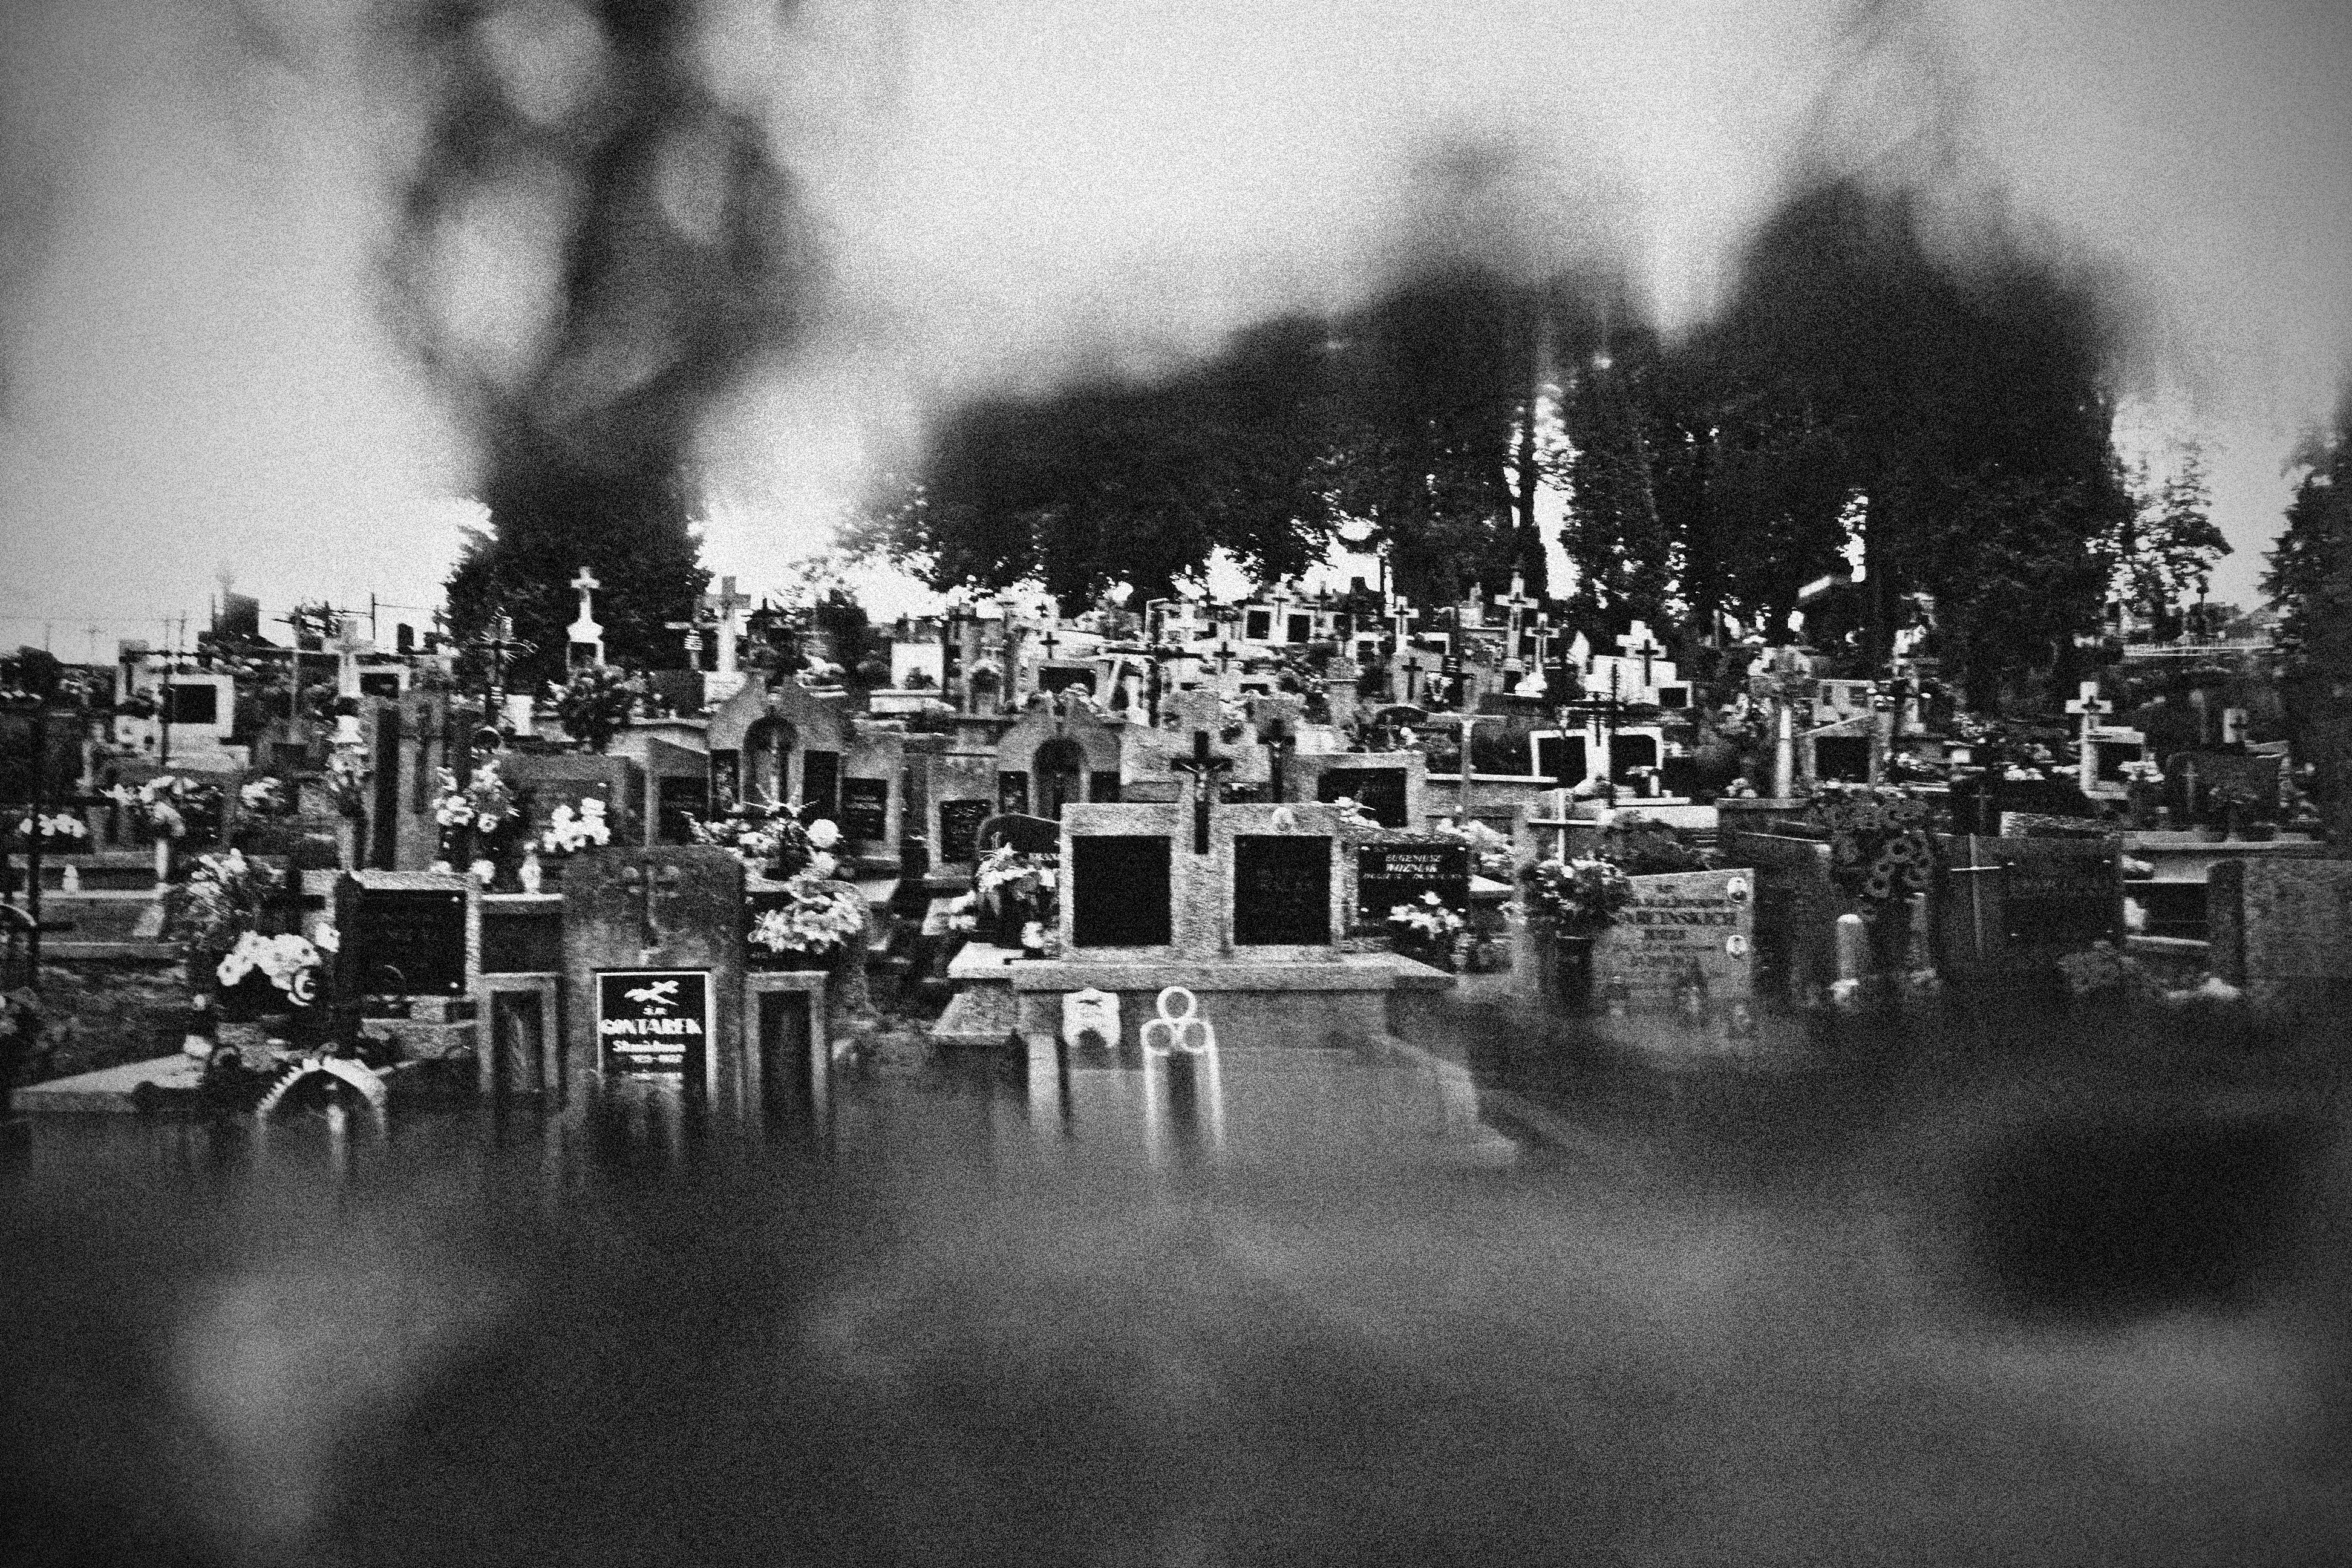
black and white, photography, crowd, cemetery, monochrome, bw, photograph, b w, monochrome photography